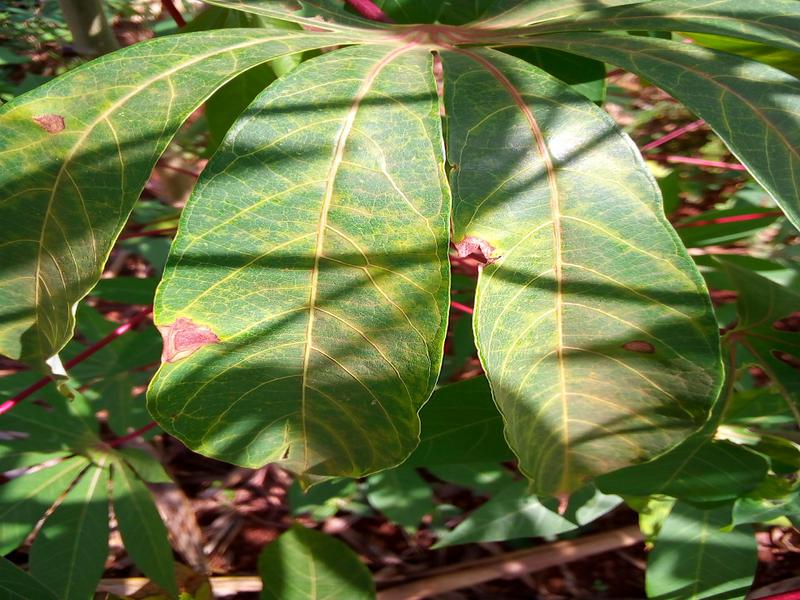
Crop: cassava
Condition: brown_streak_disease